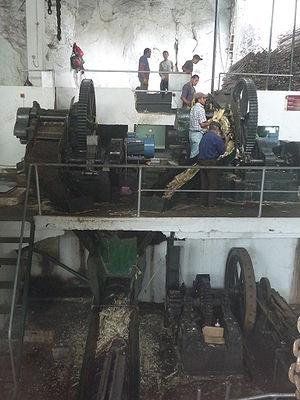
La canne à sucre est une plante cultivée appartenant au genre Saccharum, cultivée principalement pour la production du sucre extrait des tiges. Historiquement quatre espèces de cannes ont été domestiquées, principalement Saccharum officinarum, mais les cultivars modernes forment un ensemble d'hybrides complexes issus principalement de croisements entre Saccharum officinarum et Saccharum spontaneum, avec des contributions de Saccharum robustum, Saccharum sinense, Saccharum barberi, et de plusieurs genres apparentés tels que Miscanthus, Narenga et Erianthus.
La bagasse est le résidu fibreux de la canne à sucre qu'on a passée par le moulin pour en extraire le suc. Elle est composée principalement de la cellulose de la plante.